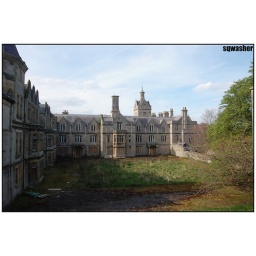
The former courtyard area with the Ablet ward to the left of the photograph. The clock tower is in the centre of the view.